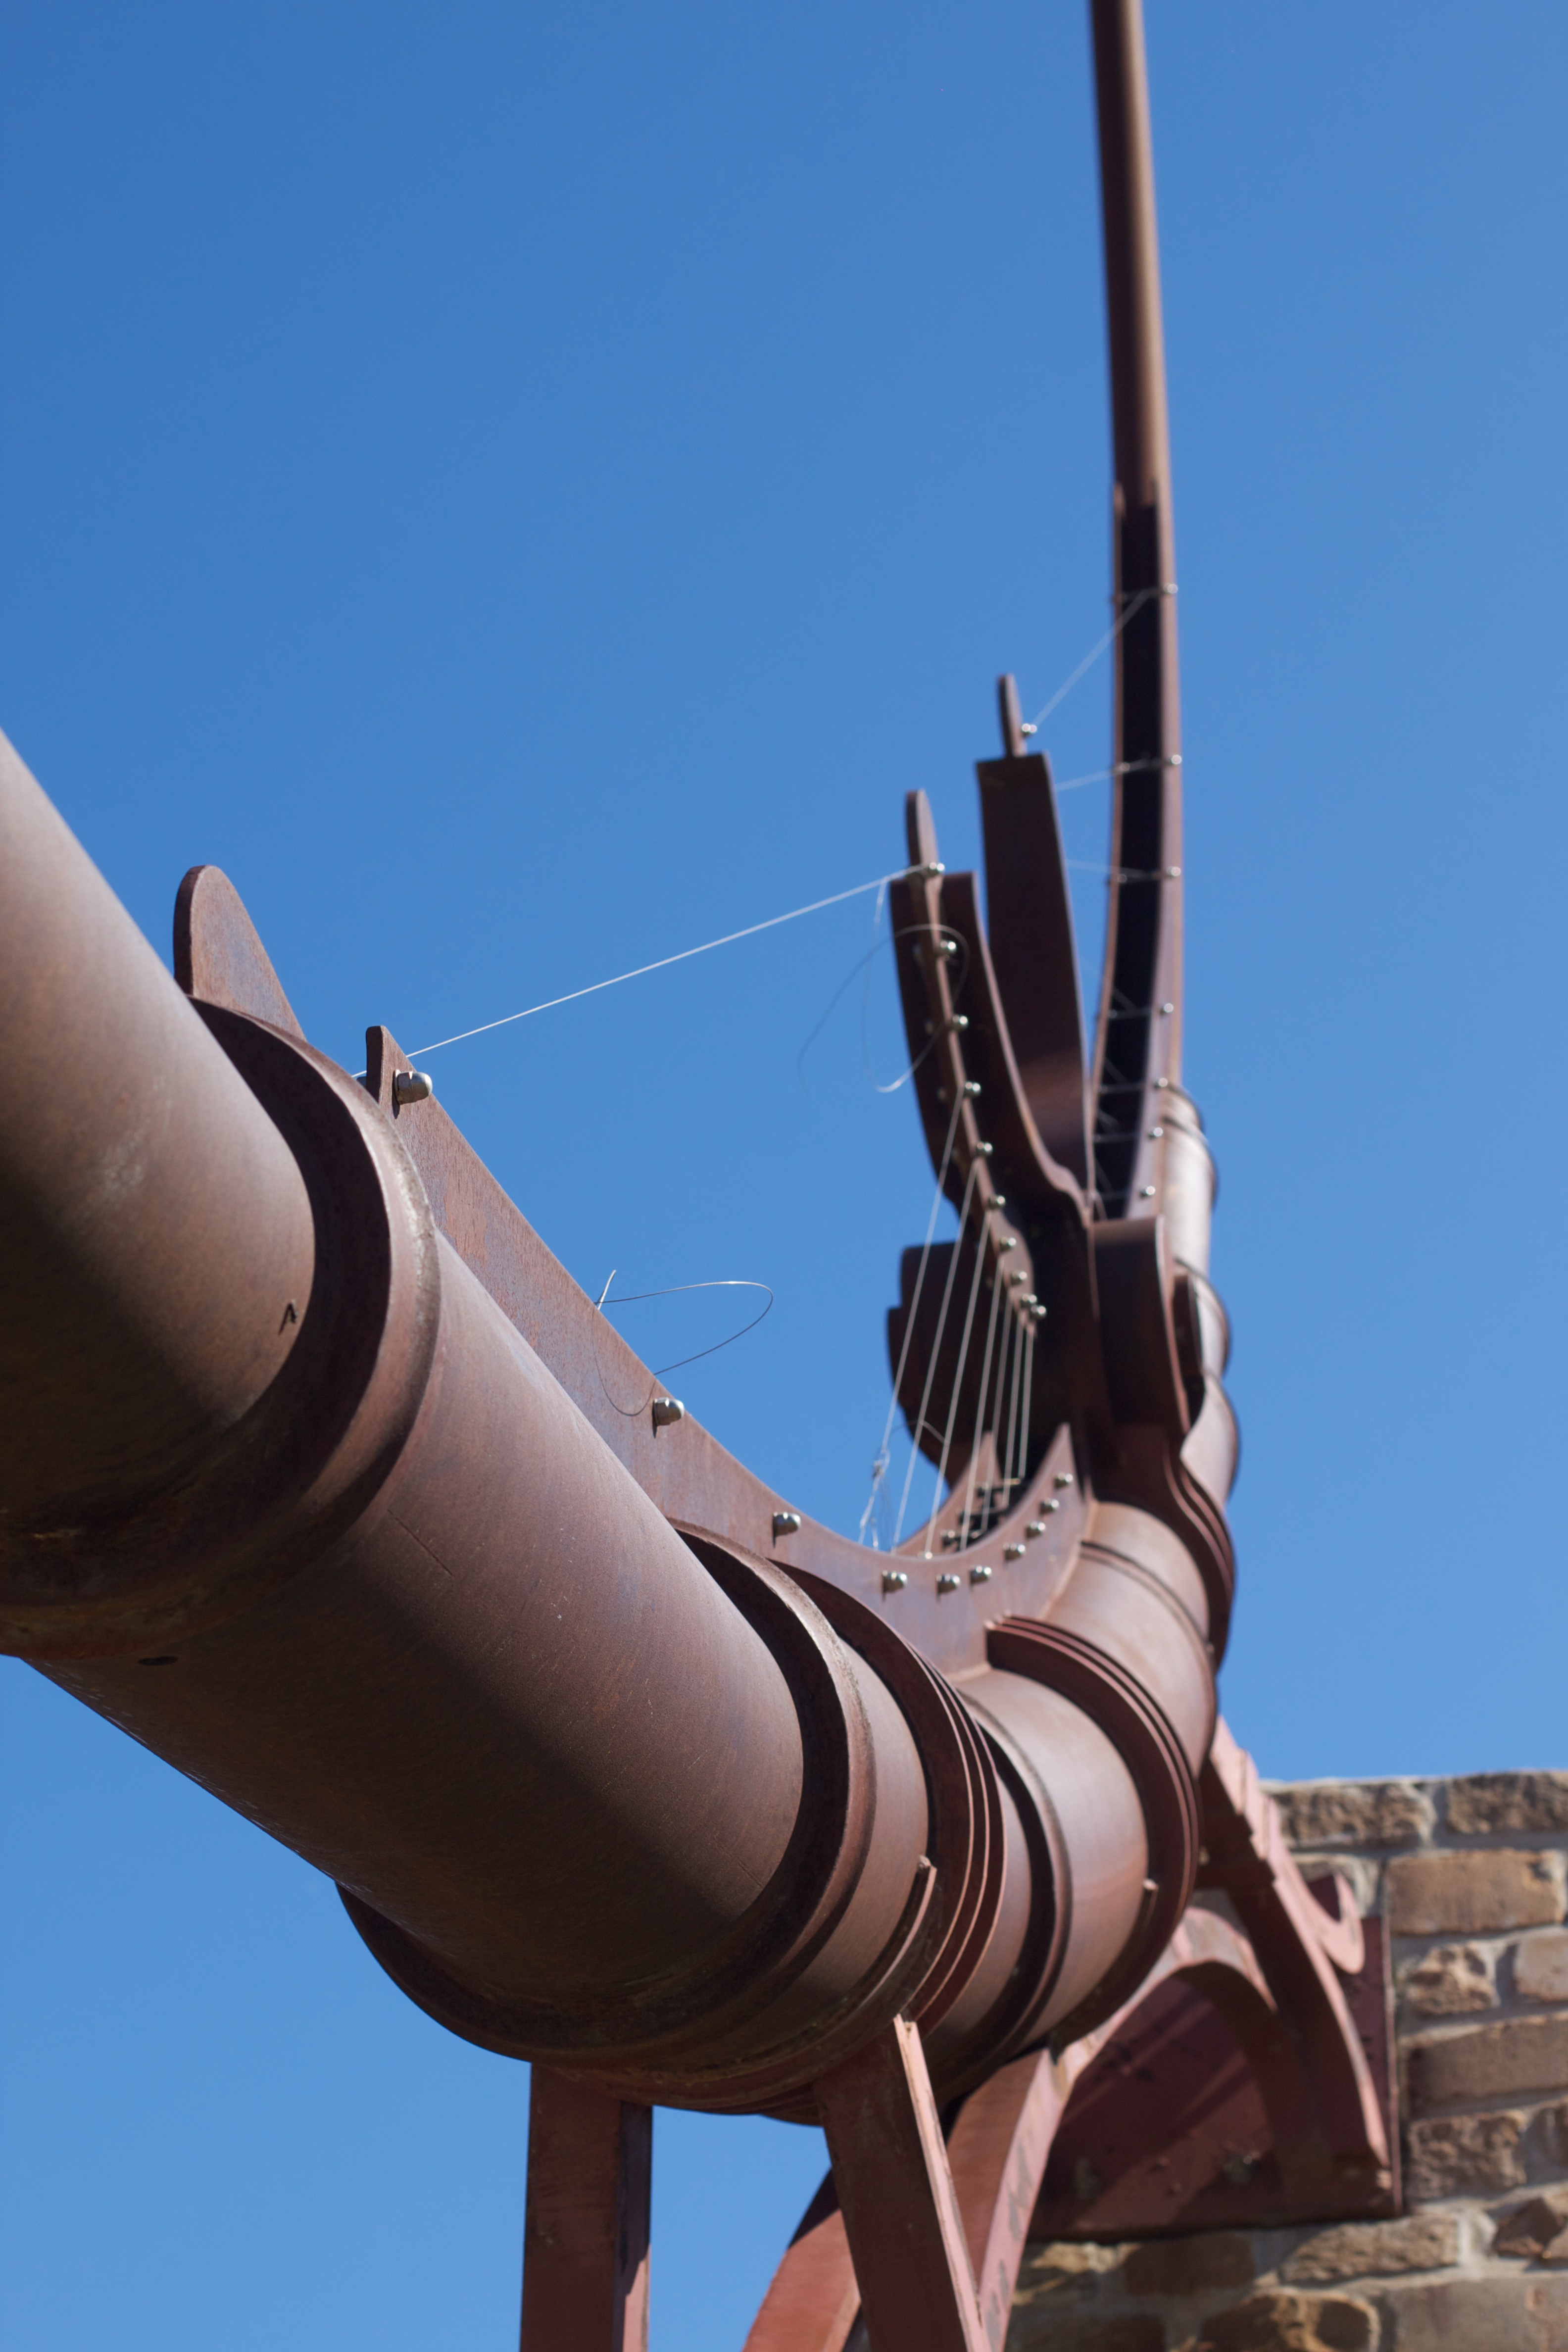
statue, mast, blue, sculpture, art, odyssey, screenshot